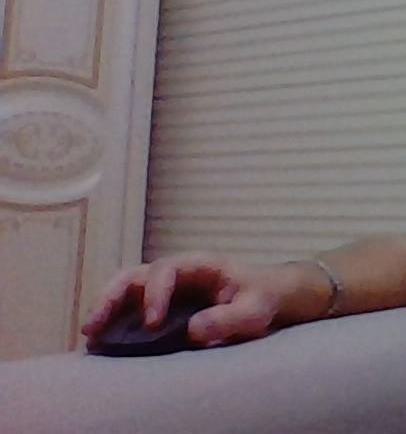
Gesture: no_gesture